Large tree finch

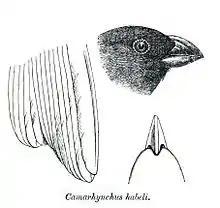

Its natural habitats are subtropical or tropical dry forests and subtropical or tropical moist montane forests.